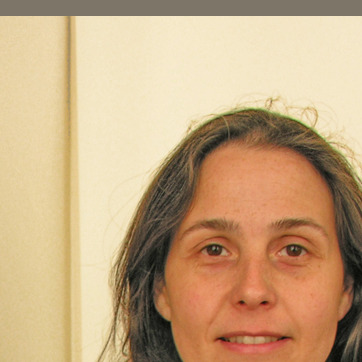
Material: hair